2010 Summer Youth Olympics torch relay

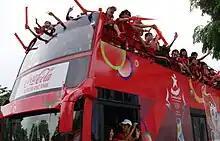
Supporters cheering on an open-top coach in the mobile column, ahead of the torchbearer, along Bras Basah Road.

Although the IOC had scrapped any further international legs of the Olympic torch relay due to problems encountered during the 2008 Summer Olympics torch relay, the executive board approved an exception for Singapore. The plan however was different from the traditional Olympics; the flame was to visit one city from each continent, where community celebrations would take place.